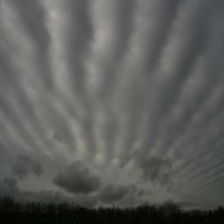
Cloud type: Stratocumulus